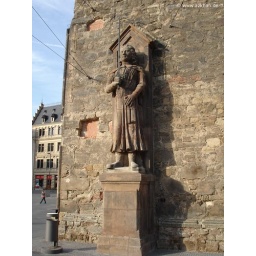
Statue of a Knight on the tower base in the main square.